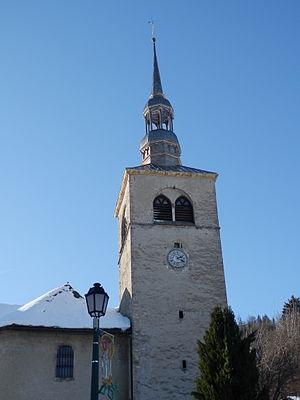
Le clocher de l’église de Saint Nicolas la Chapelle en Savoie.
Cet article recense les monuments historiques situés dans le département de la Savoie, en France.
Saint-Nicolas-la-Chapelle est une commune française située dans le département de la Savoie, en région Auvergne-Rhône-Alpes. Le territoire communal accueille une station de sports d'hiver, Flumet - Saint-Nicolas-la-Chapelle.